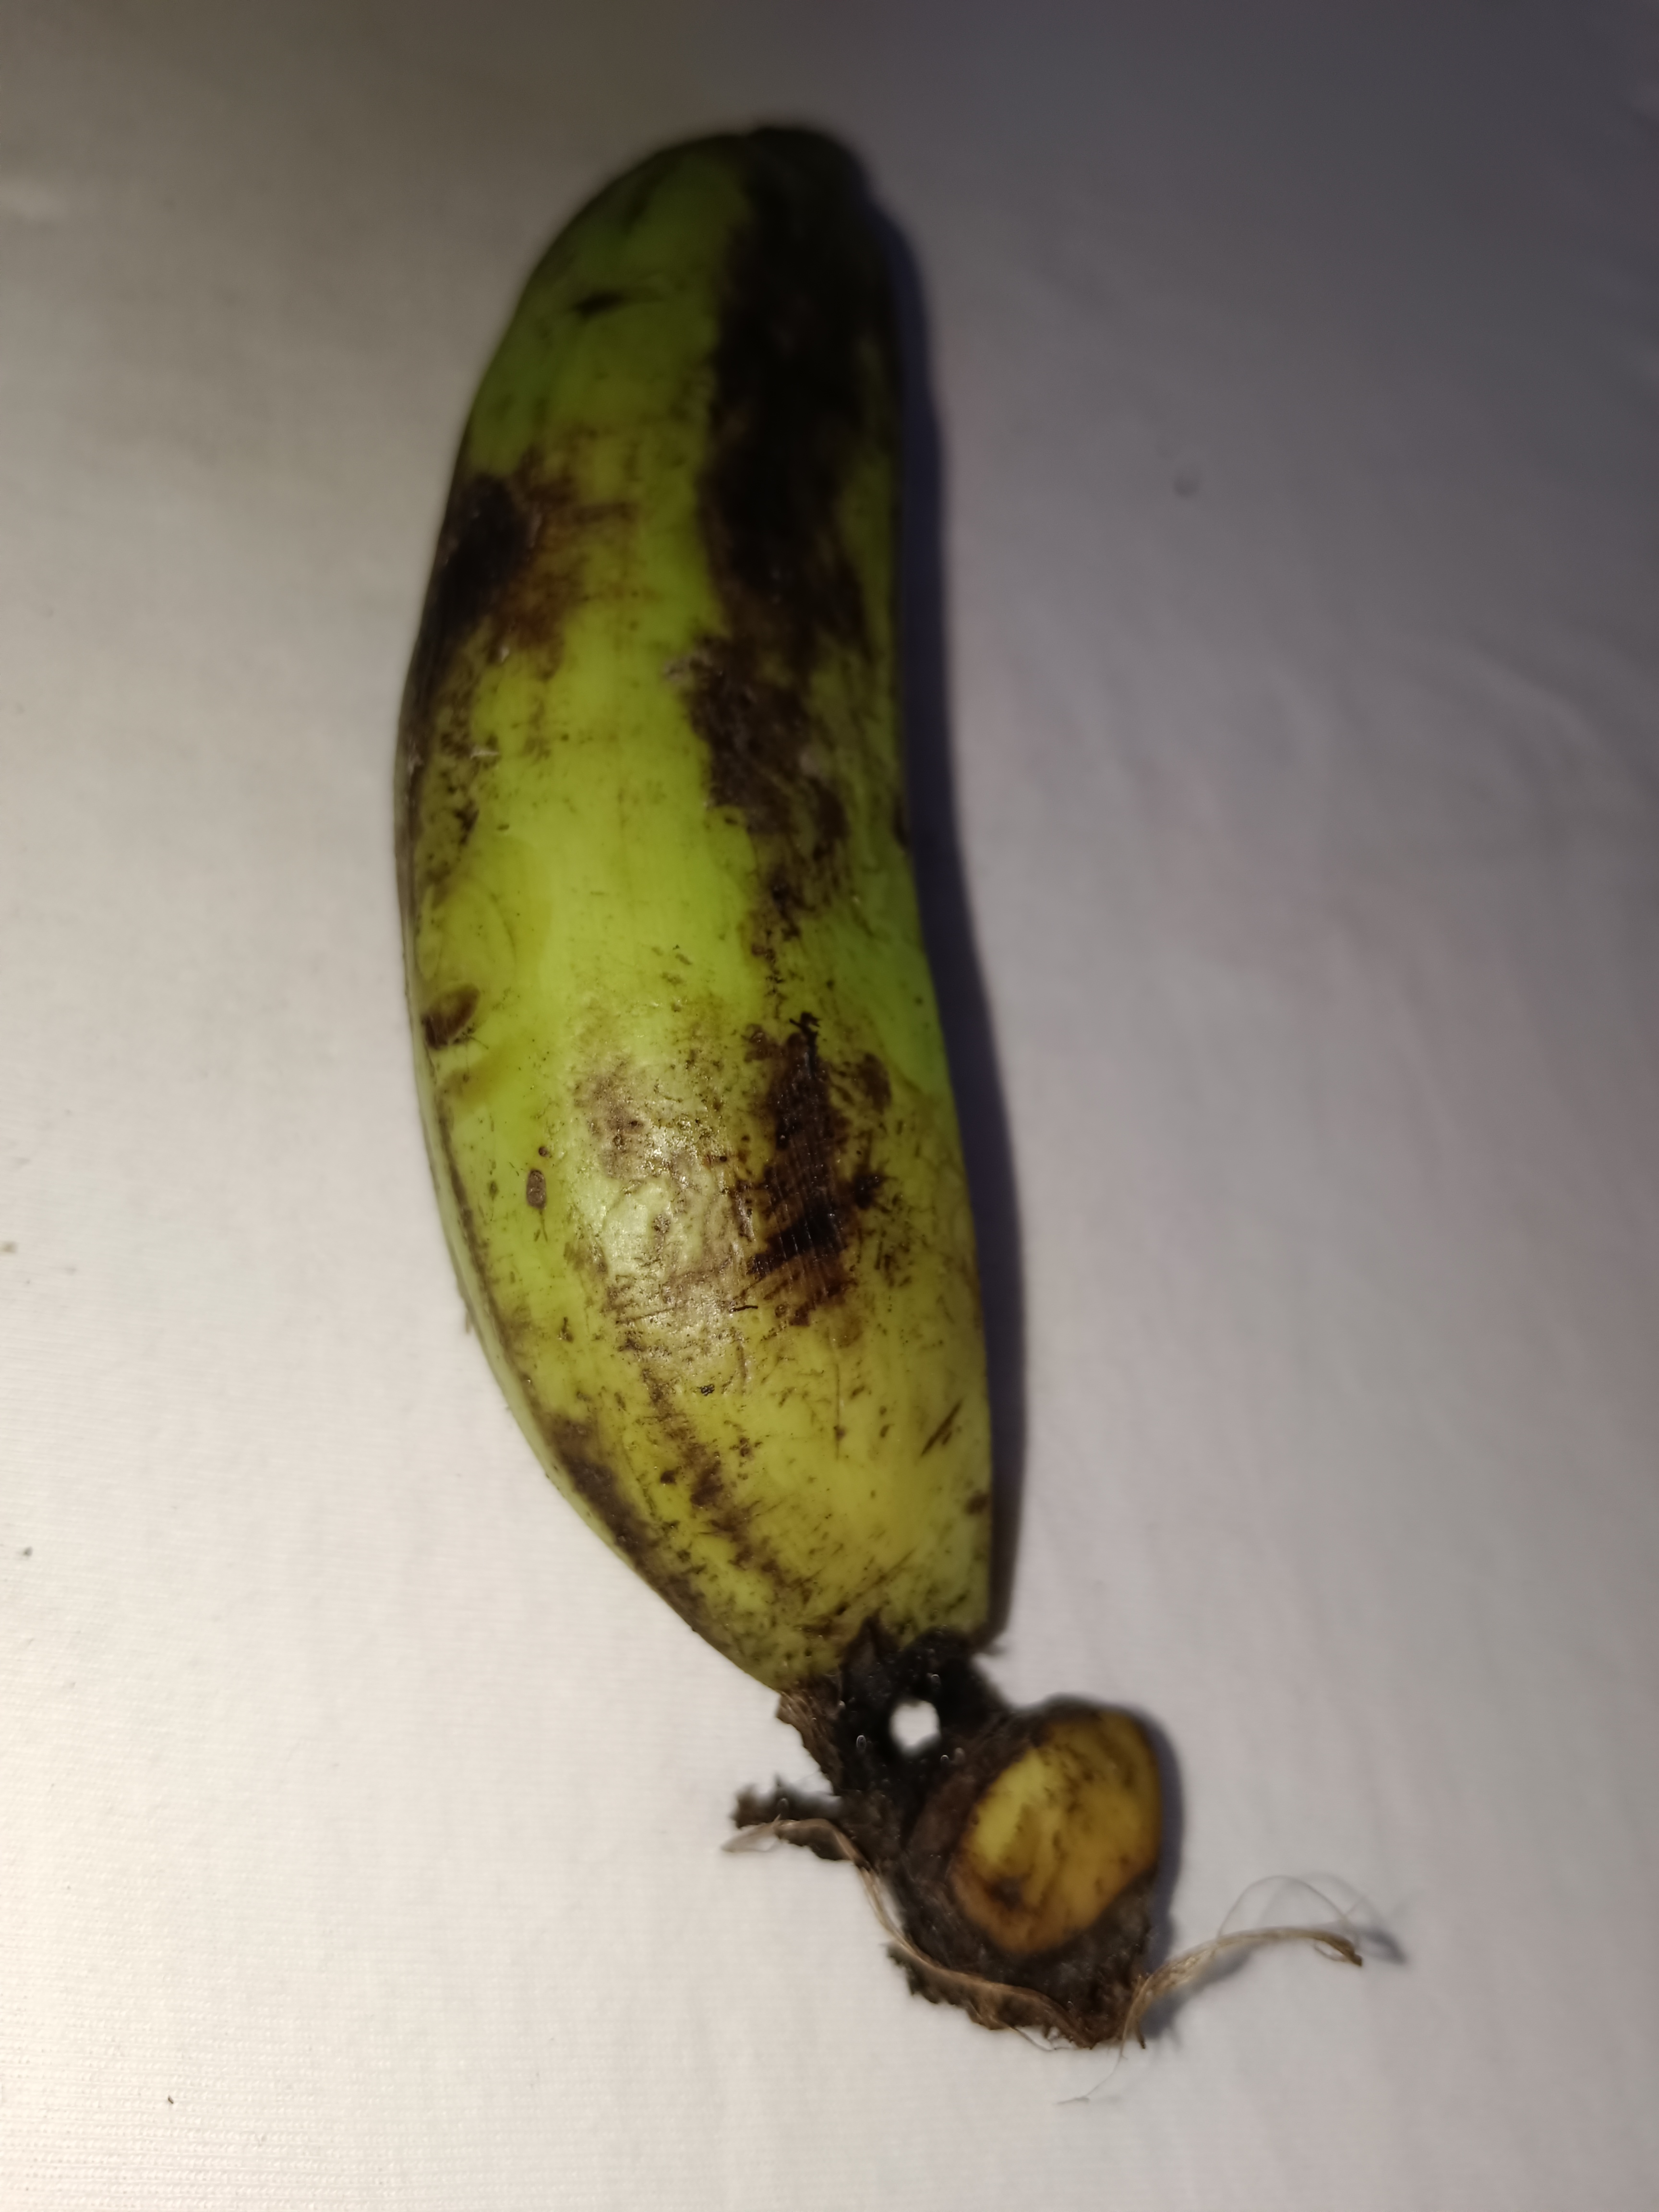
Banana variety: Shagor